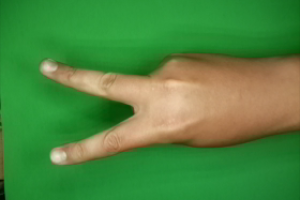
Label: scissors